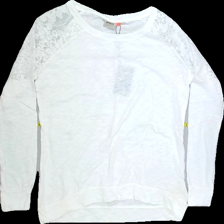
View: front
Type: Shirt
Category: Ladies
Brand: Not Applicable
Colors: White
Material: 50%cotton 50%polyester
Pattern: Lace
Cut: Regular, C-collar
Size: S
Season: All
Trend: No trend
Stains: Yes
Price range: <50
Recommended usage: Export